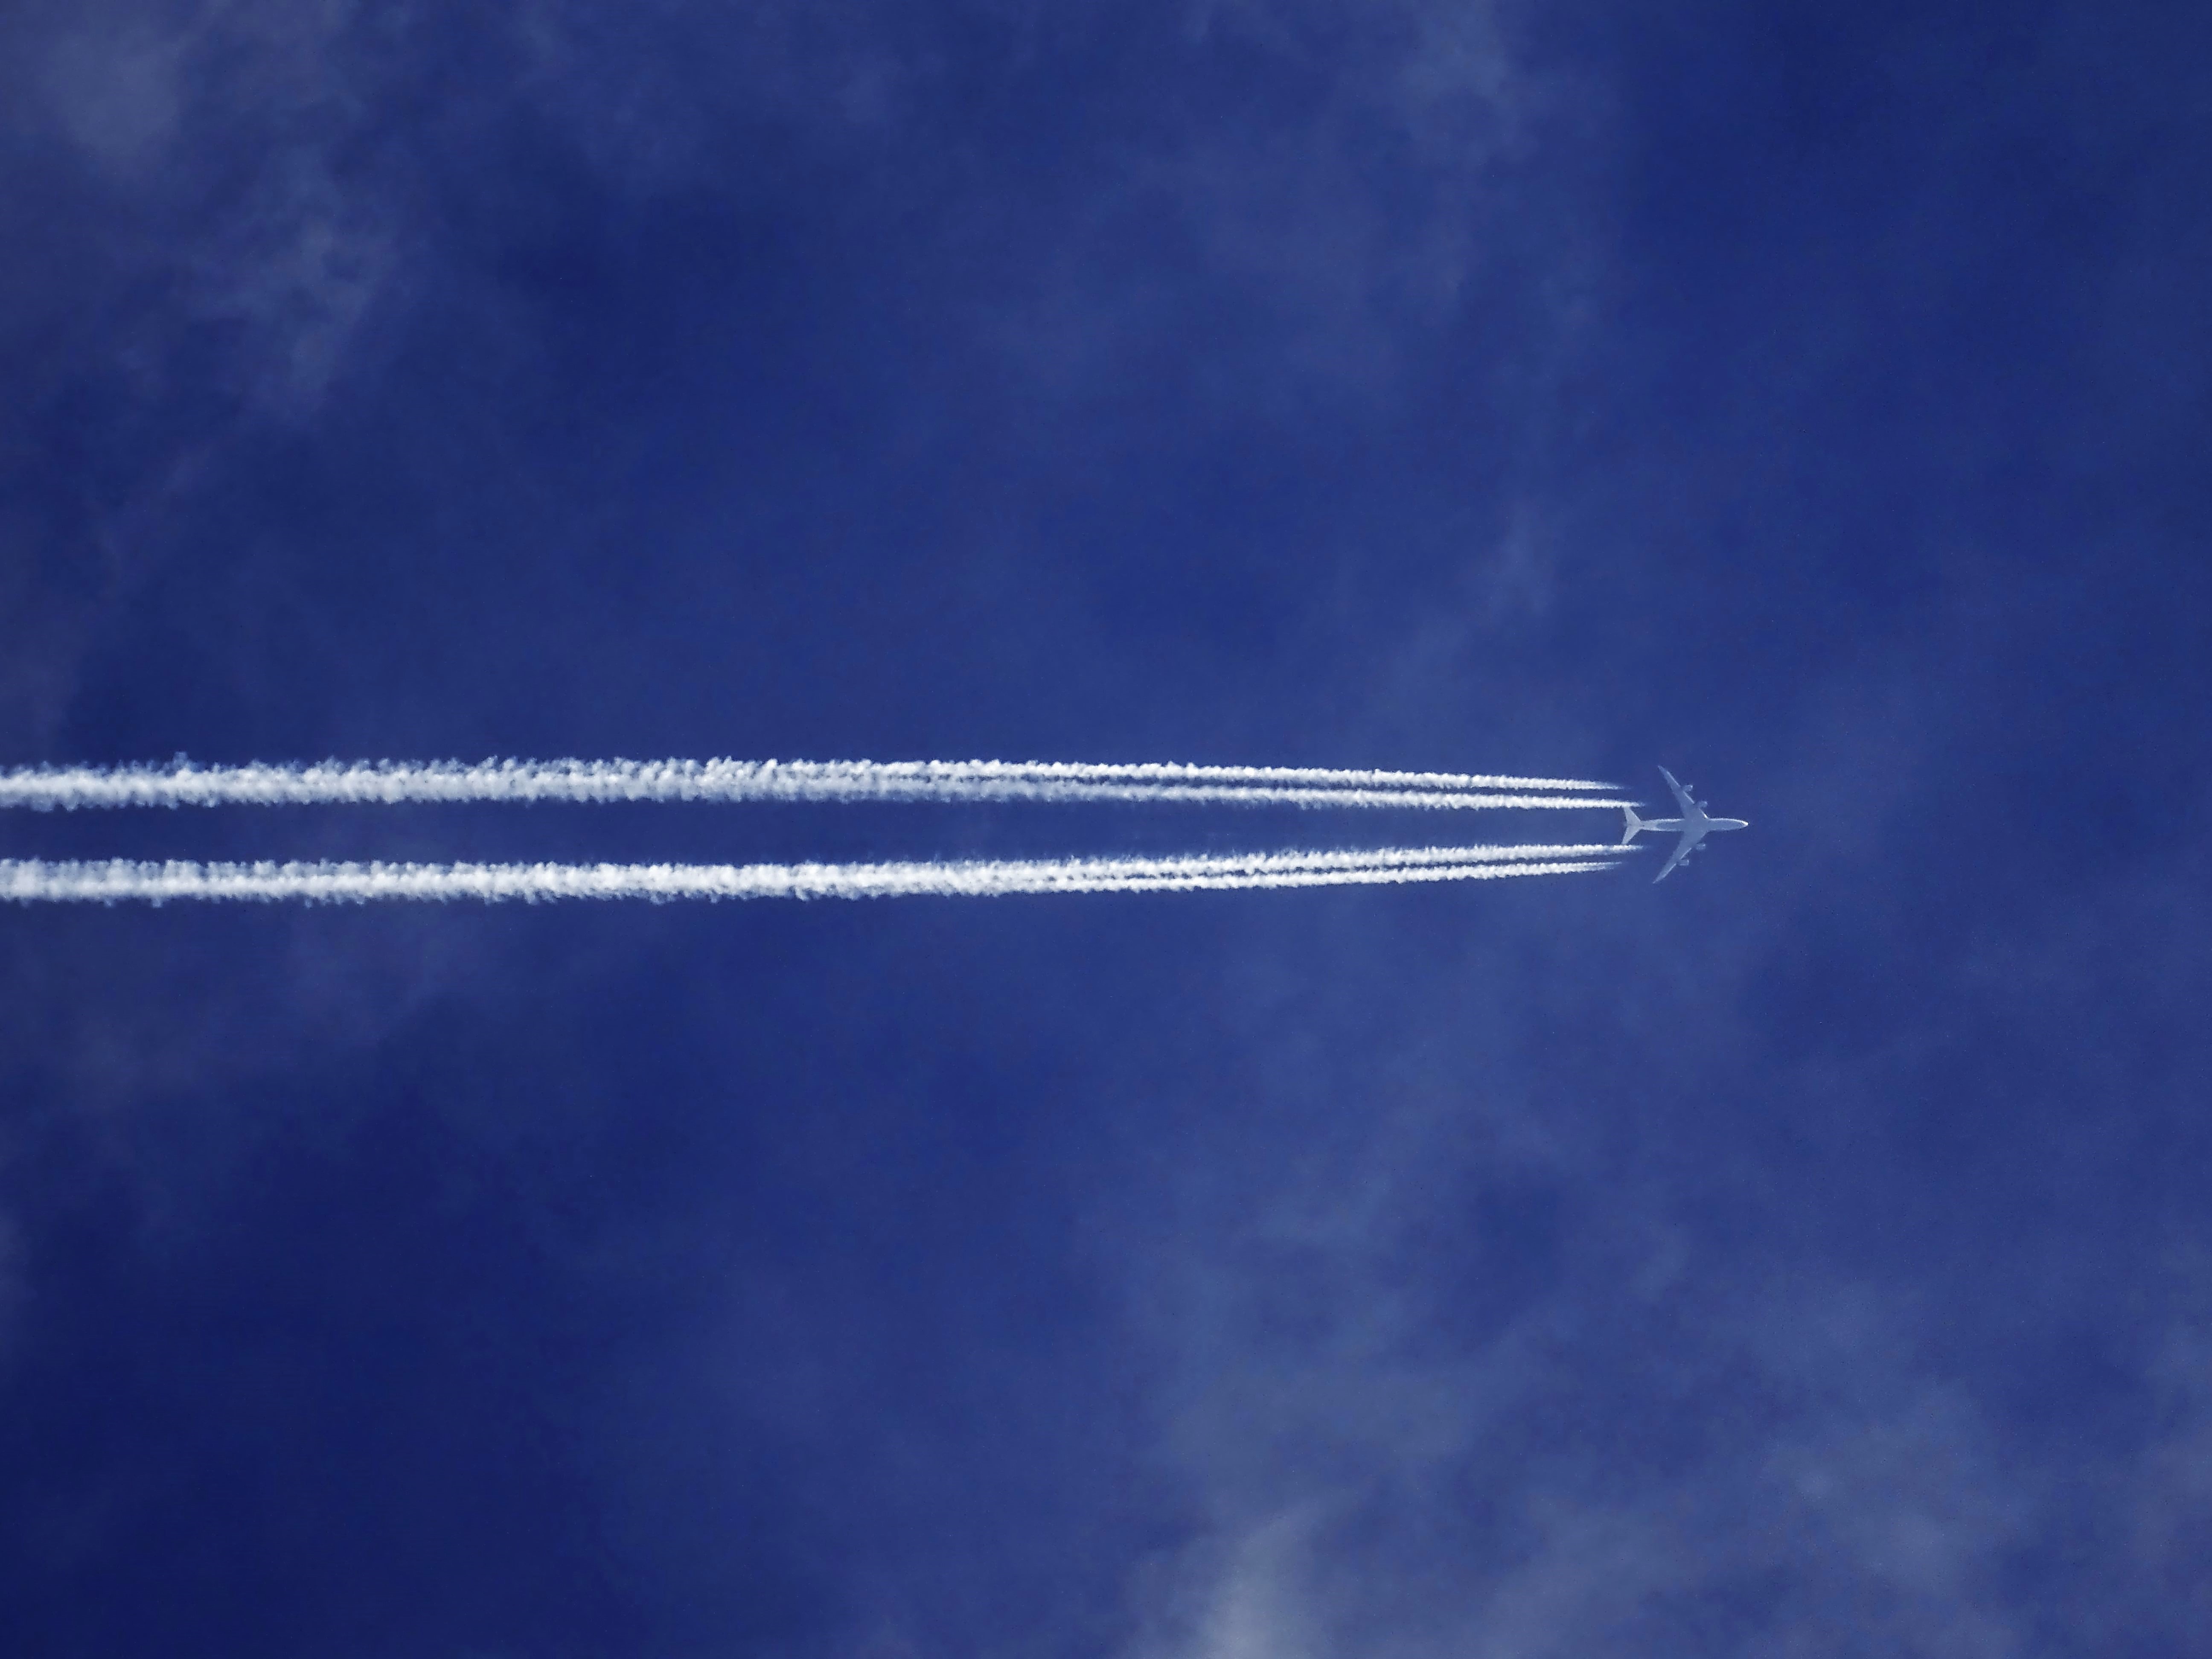
sky, blue, daytime, atmosphere, airplane, aviation, air travel, cloud, aerospace engineering, aircraft, line, flight, airliner, general aviation, computer wallpaper, meteorological phenomenon